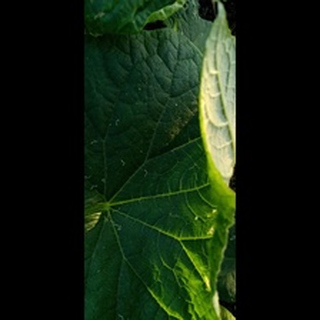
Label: healthy_cucumber